Günter Grass

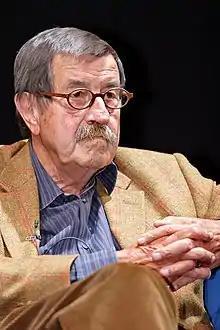
Grass in 2006

On 4 April 2012, Grass's poem "What Must Be Said" ("Was gesagt werden muss") was published in several European newspapers. Grass expressed his concern about the hypocrisy of German military support (the delivery of a submarine) of Israel, which might use such equipment to launch nuclear warheads against Iran, which "could wipe out the Iranian people". And he hoped that many would demand "that the governments of both Iran and Israel allow an international authority free and open inspection of the nuclear potential and capability of both." In response, Israel declared him "persona non grata" in that country.